Cebu City Council

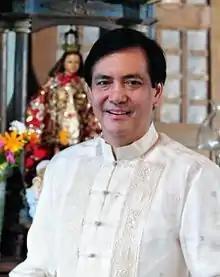
Michael RamaPresiding Officer of 9th, 10th, 11th & 15th Sangguniang Panlungsod

The 11th council received two Local Legislative Awards in the Highly Urbanized or Independent Component Cities category for the substance of enacted legislation, efficiency of its records staff, completeness of the Agenda, Journals, and Minutes Division and the availability of facilities and amenities in the session hall.